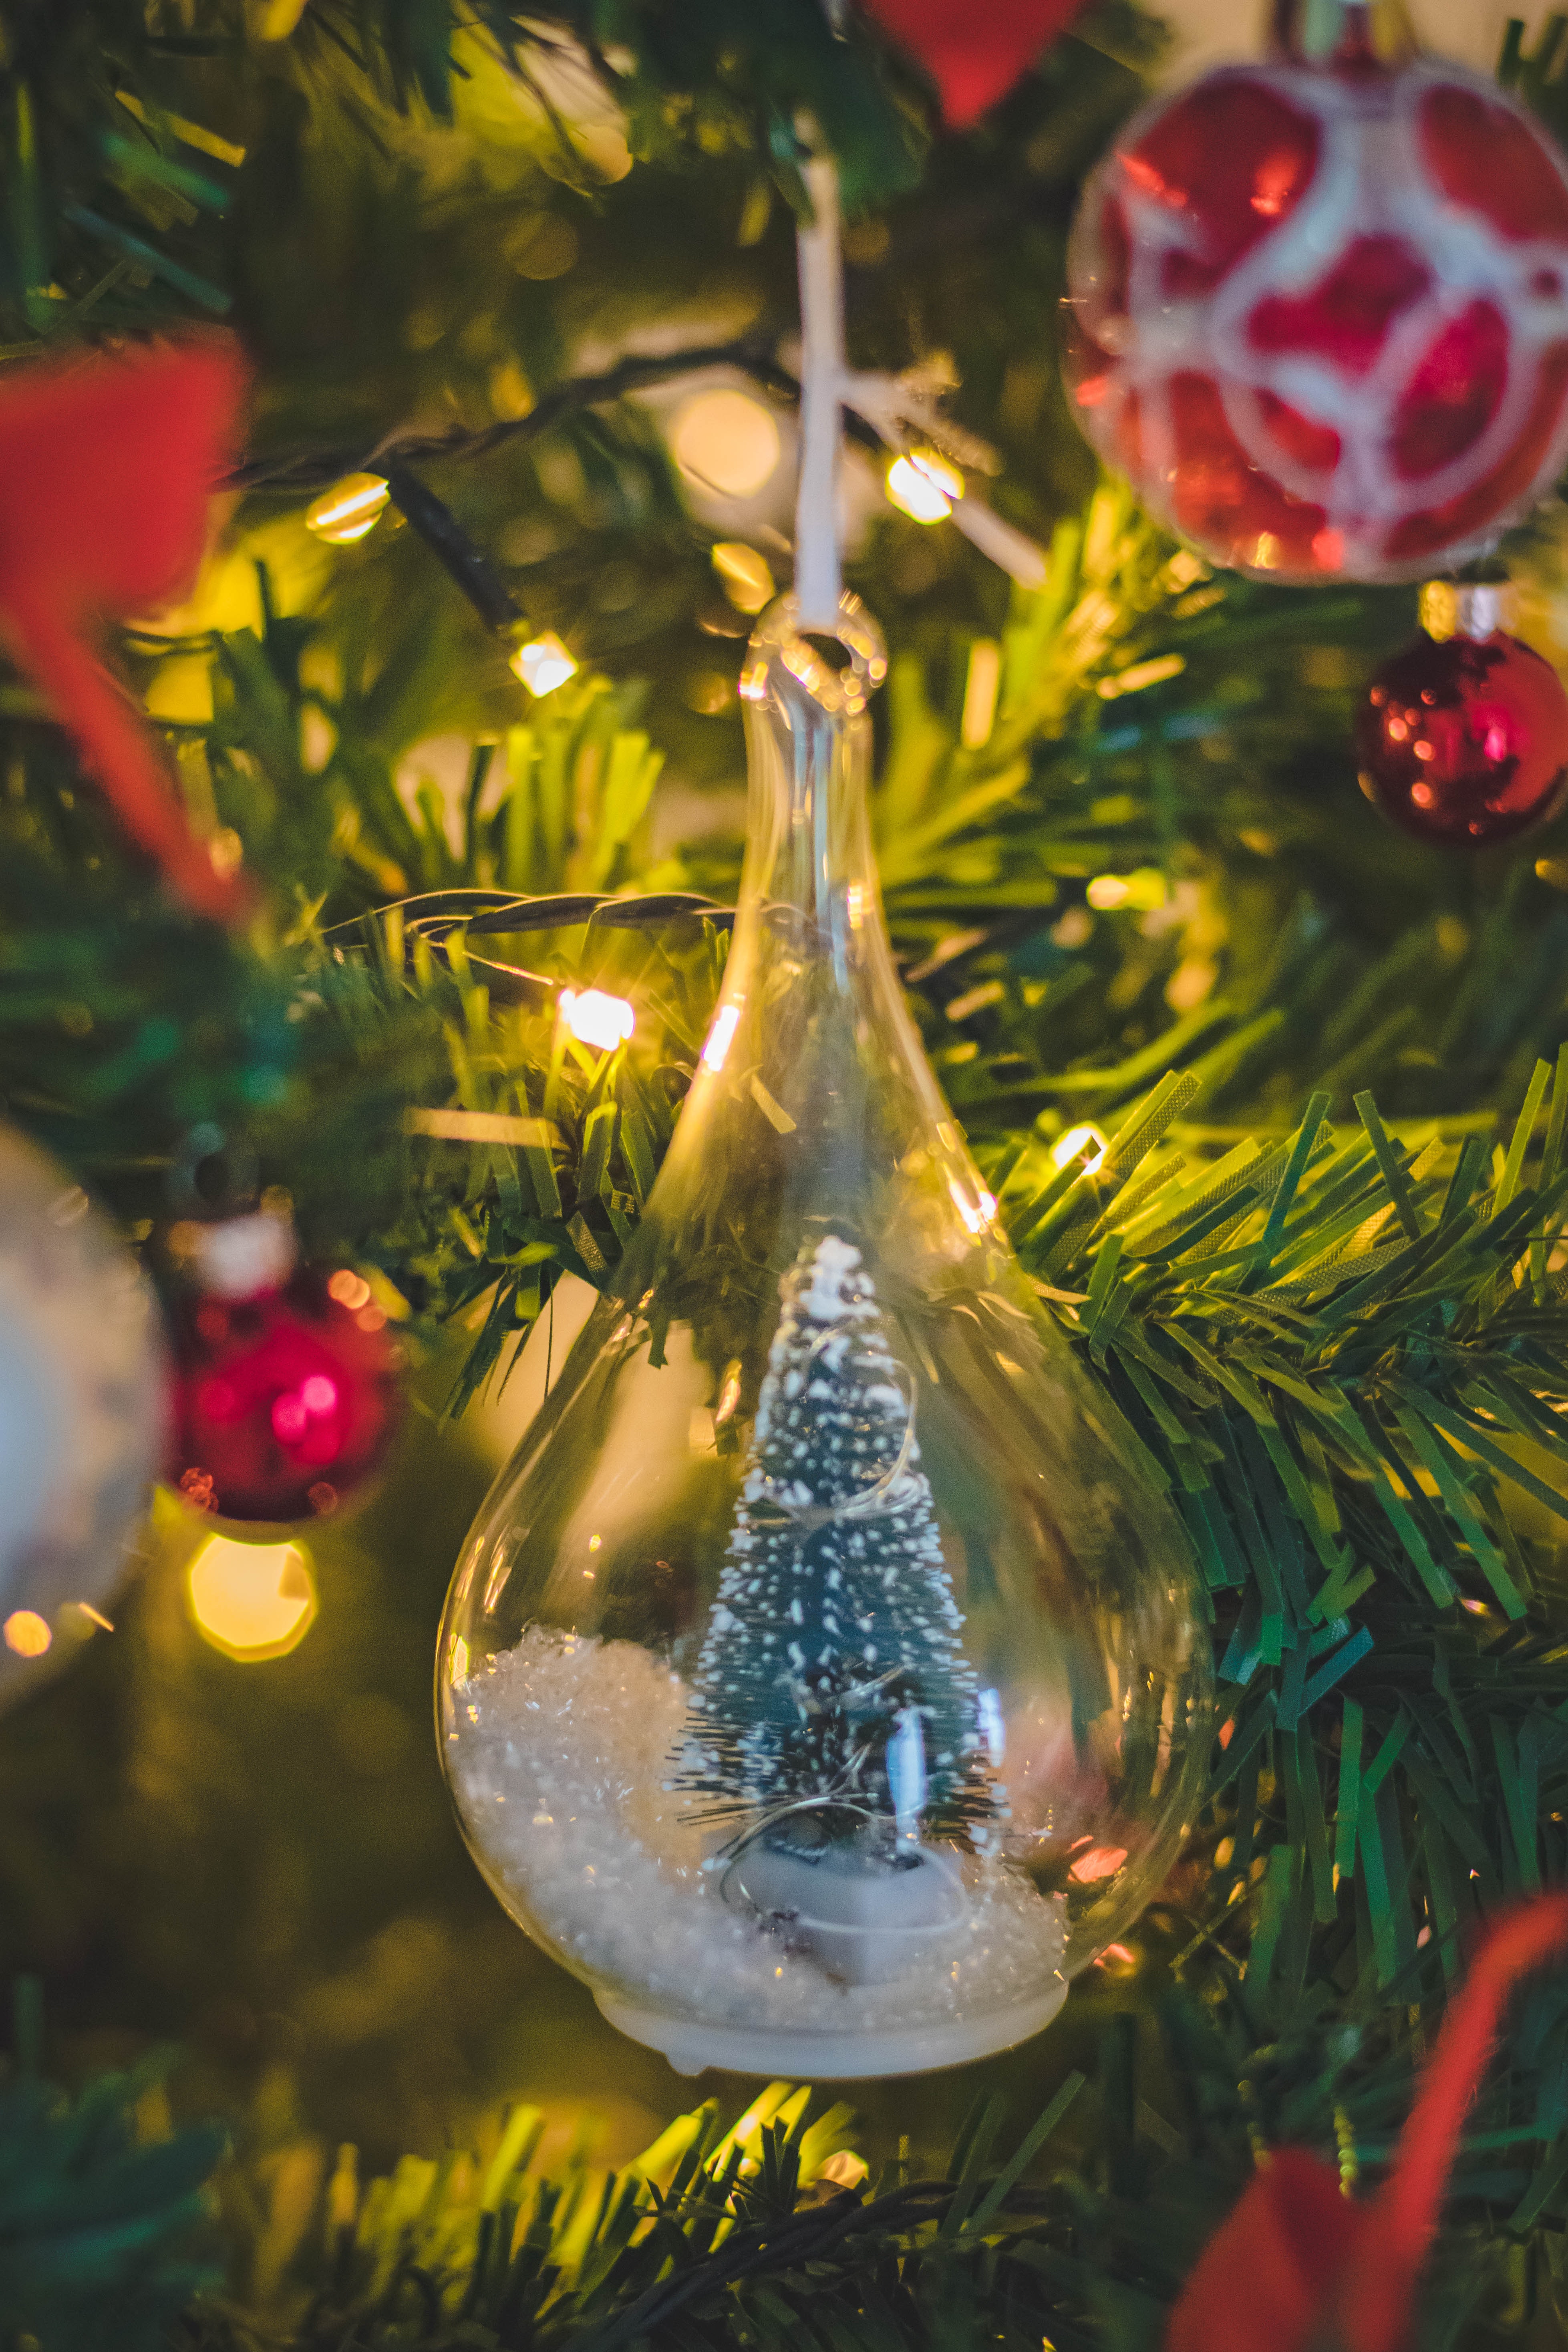
christmas ornament, christmas, tree, christmas decoration, christmas tree, Holiday ornament, ornament, fir, woody plant, spruce, still life, plant, christmas eve, interior design, evergreen, event, christmas lights, branch, pine family, holiday, glass, conifer